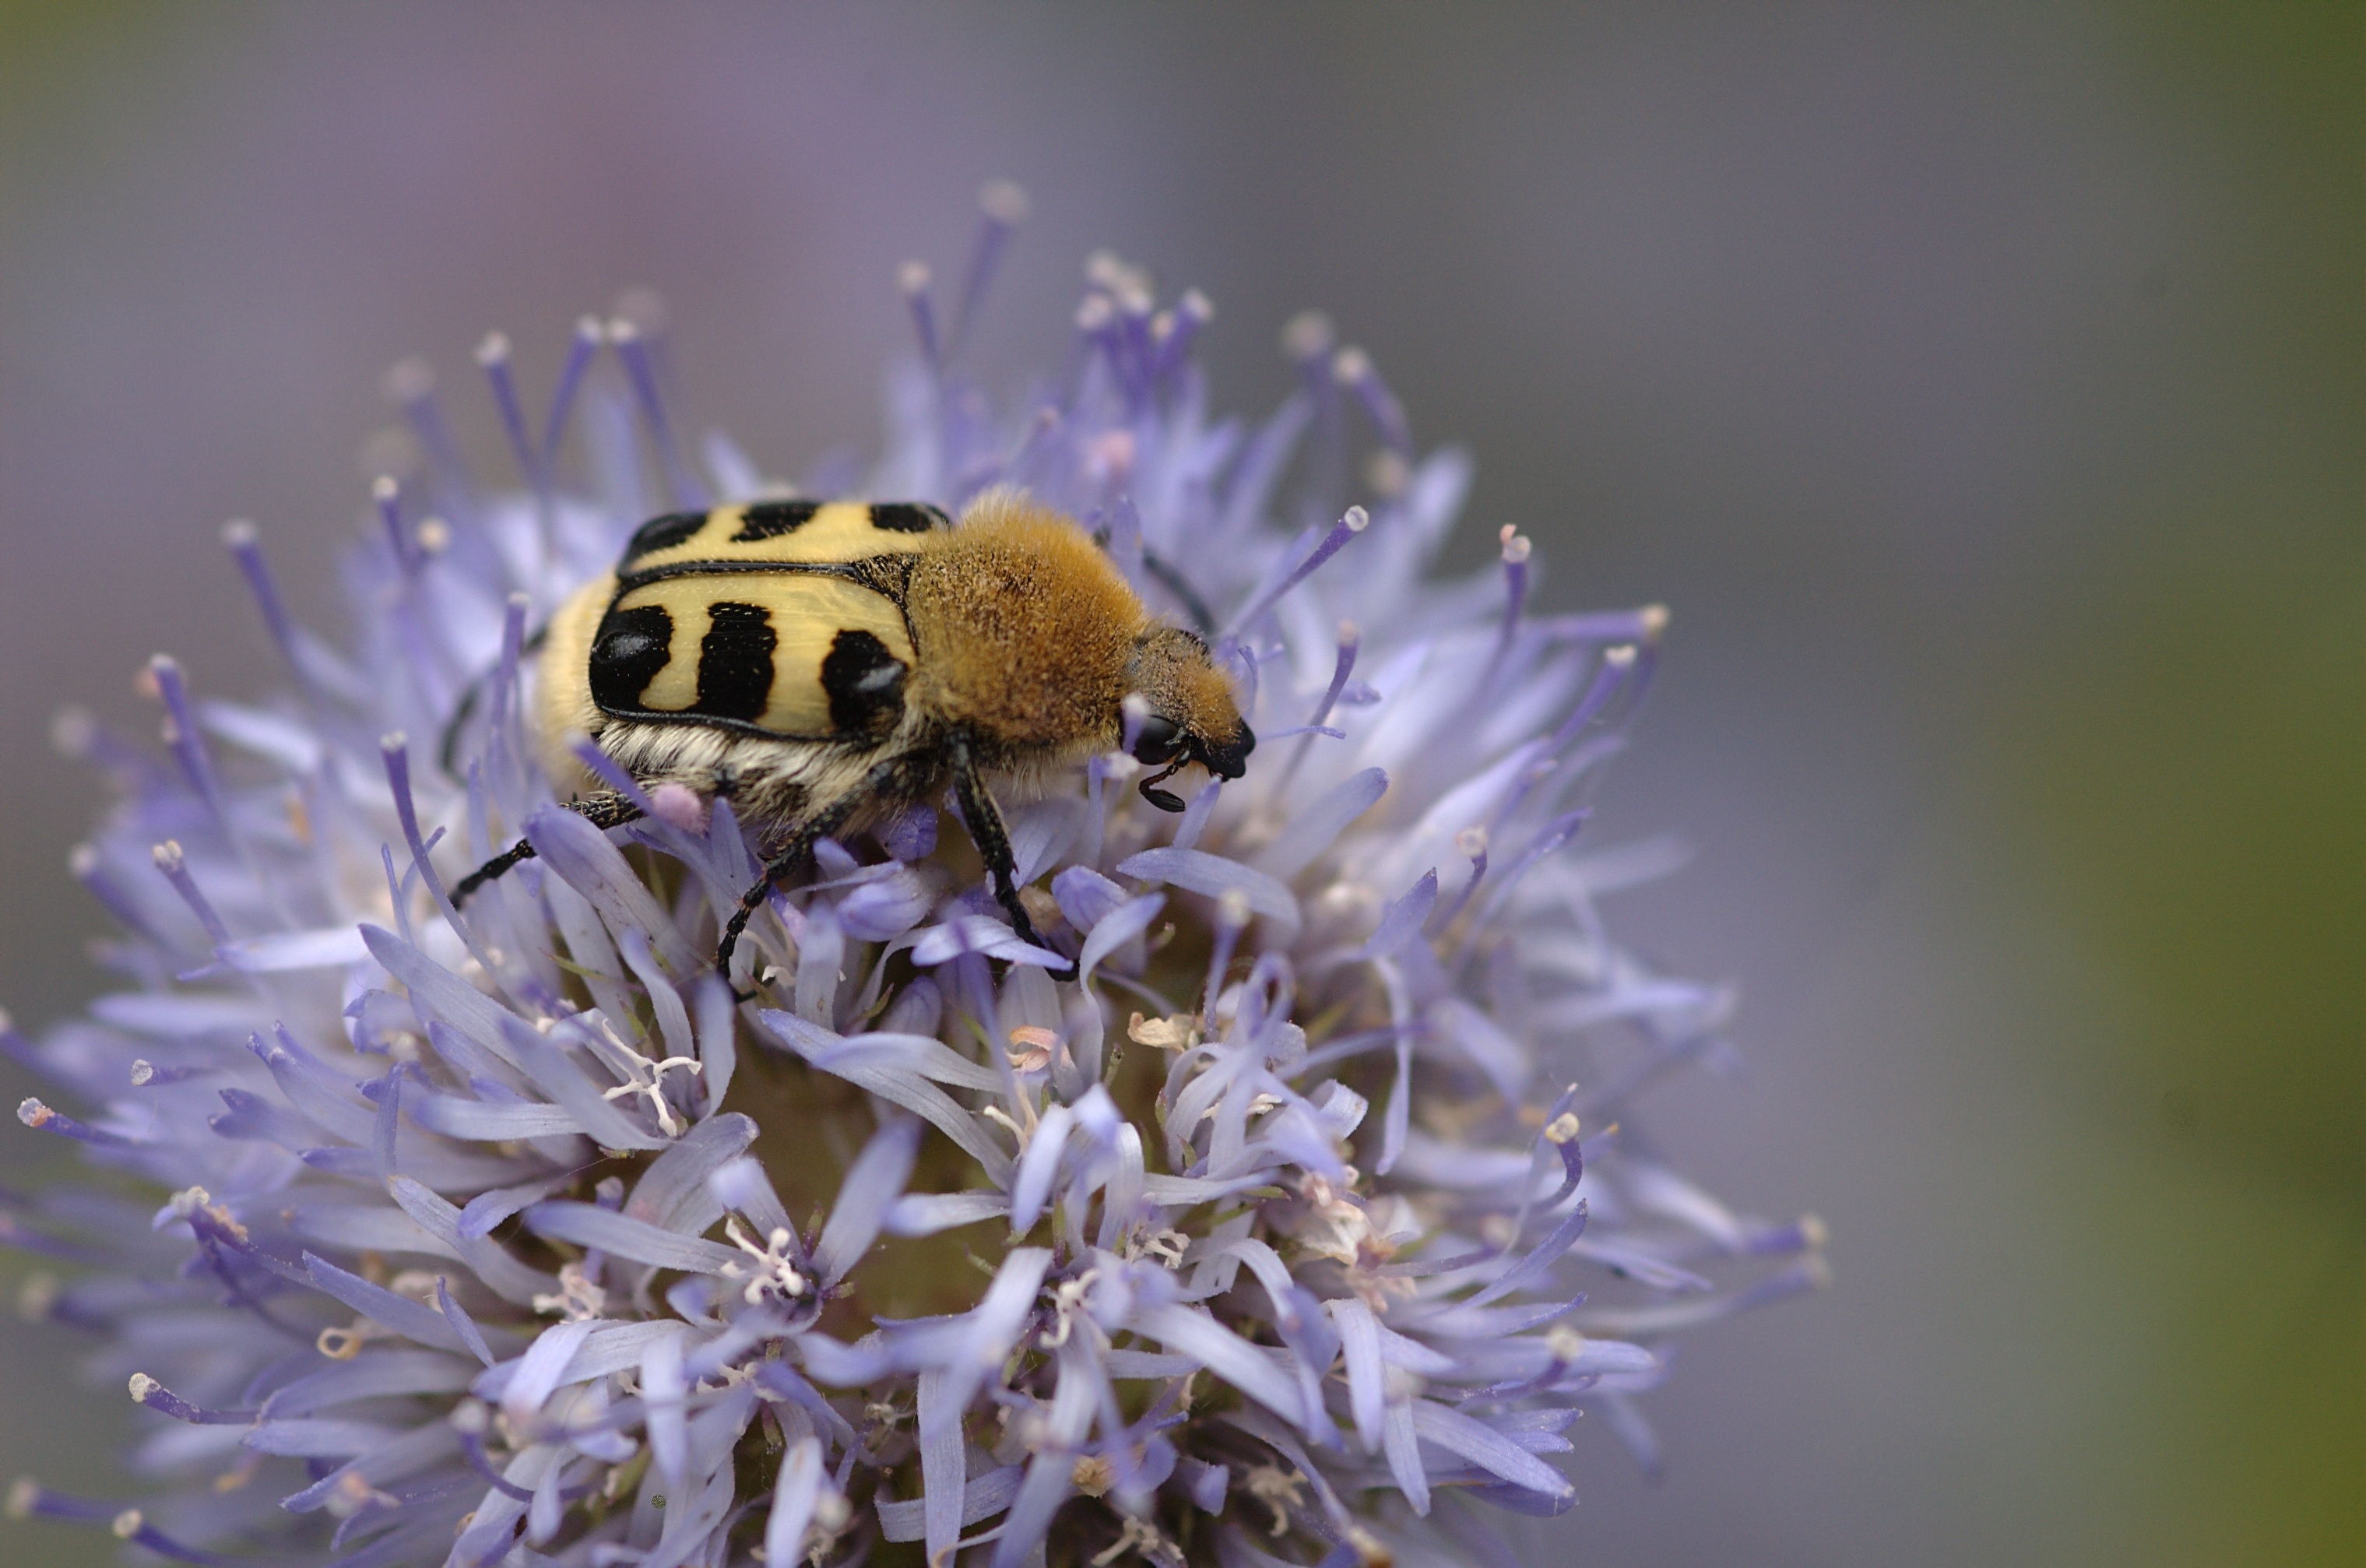
nature, blossom, plant, photography, flower, petal, pollen, insect, bug, flora, fauna, invertebrate, close up, bee, bumblebee, nectar, scarabaeidae, macro photography, honey bee, membrane winged insect, bee beetle, trichius zonatus, scarab beetle